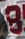
Number: 8